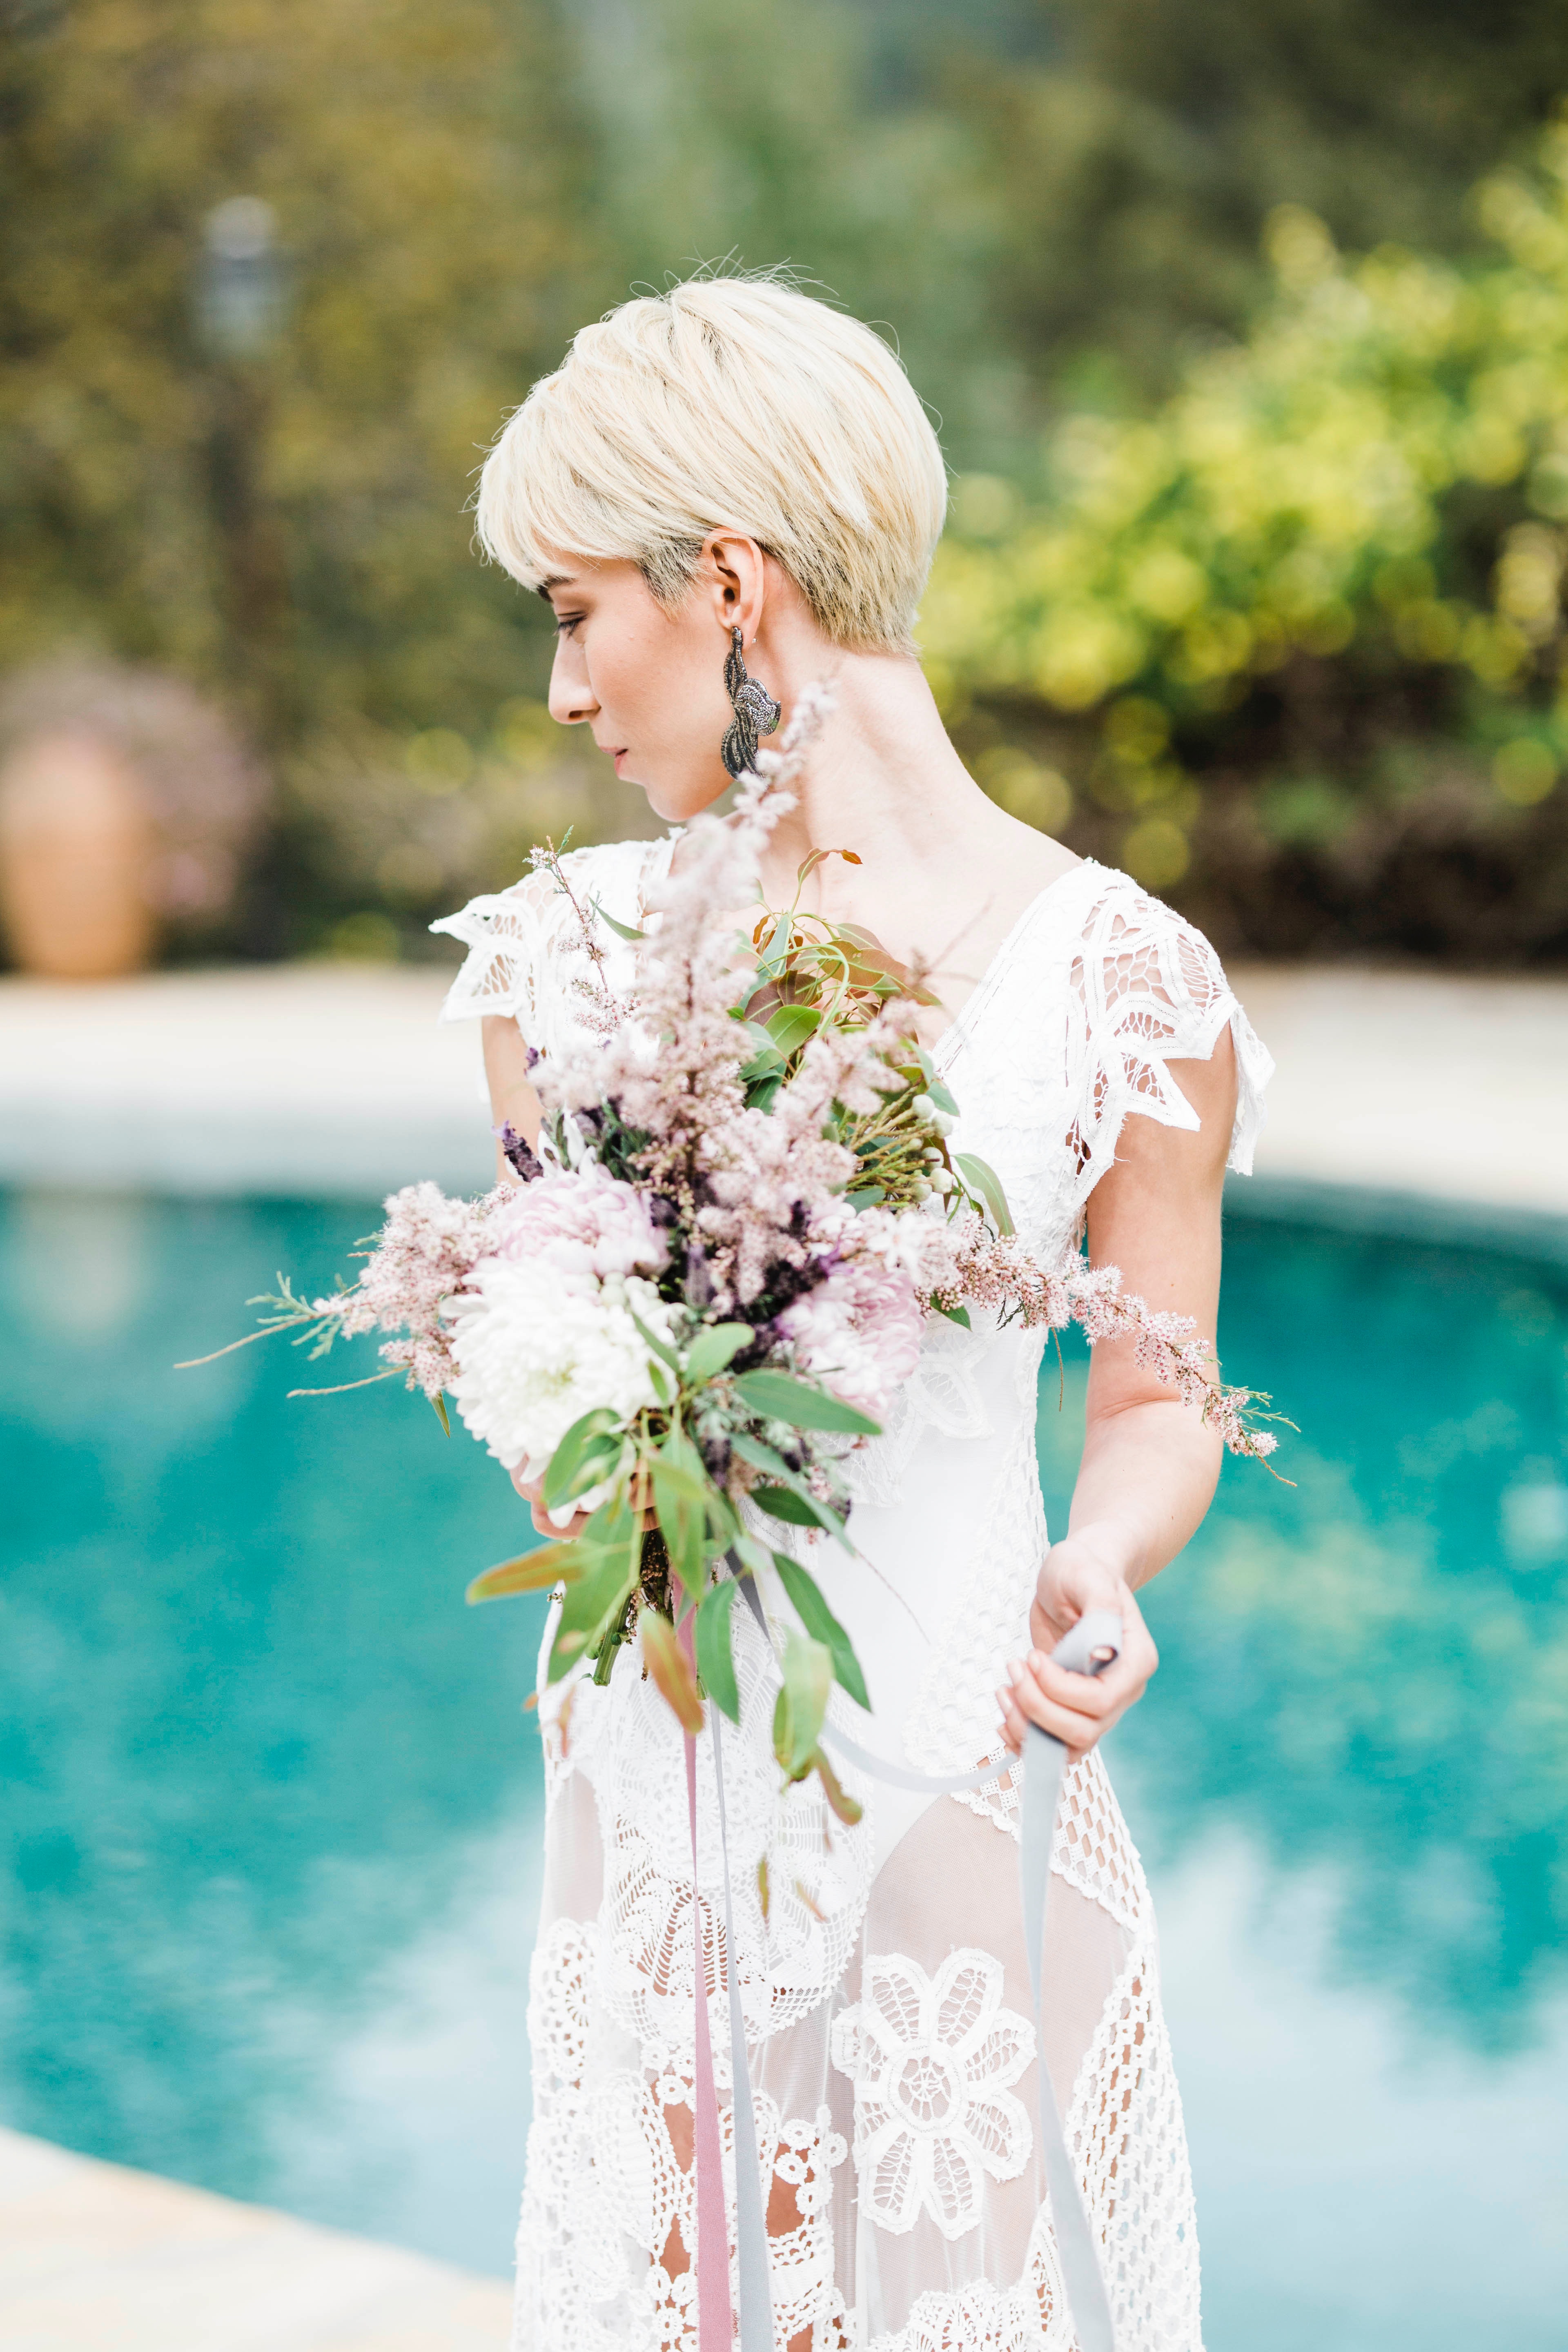
woman, water, plant, dress, flower, happy, bridal clothing, aqua, bride, petal, gown, bridal party dress, flower arranging, fashion design, grass, bridal accessory, formal wear, long hair, event, headpiece, peach, bouquet, floral design, necklace, fashion accessory, jewellery, wedding ceremony supply, veil, spring, haute couture, floristry, cut flowers, tradition, fun, vintage clothing, wedding, fashion model, ceremony, portrait photography, costume, photo shoot